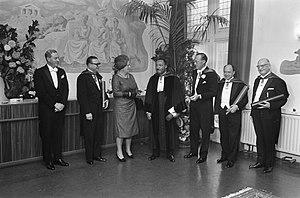
Jacques Ellul, né le 6 janvier 1912 à Bordeaux et mort le 19 mai 1994 à Pessac, est un historien du droit, sociologue et théologien protestant libertaire français.